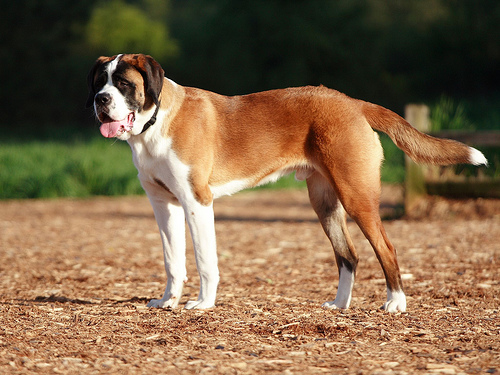
Animal: dog
Breed: saint bernard